TMEM39B

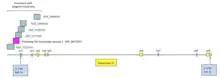
Promoters for TMEM39B.

TMEM39B has several promoter regions predicted by GenoMatix ElDorado. Most promoters are overlapping in a similar region, where use of a different promoter would only cause skipping of the first exon.